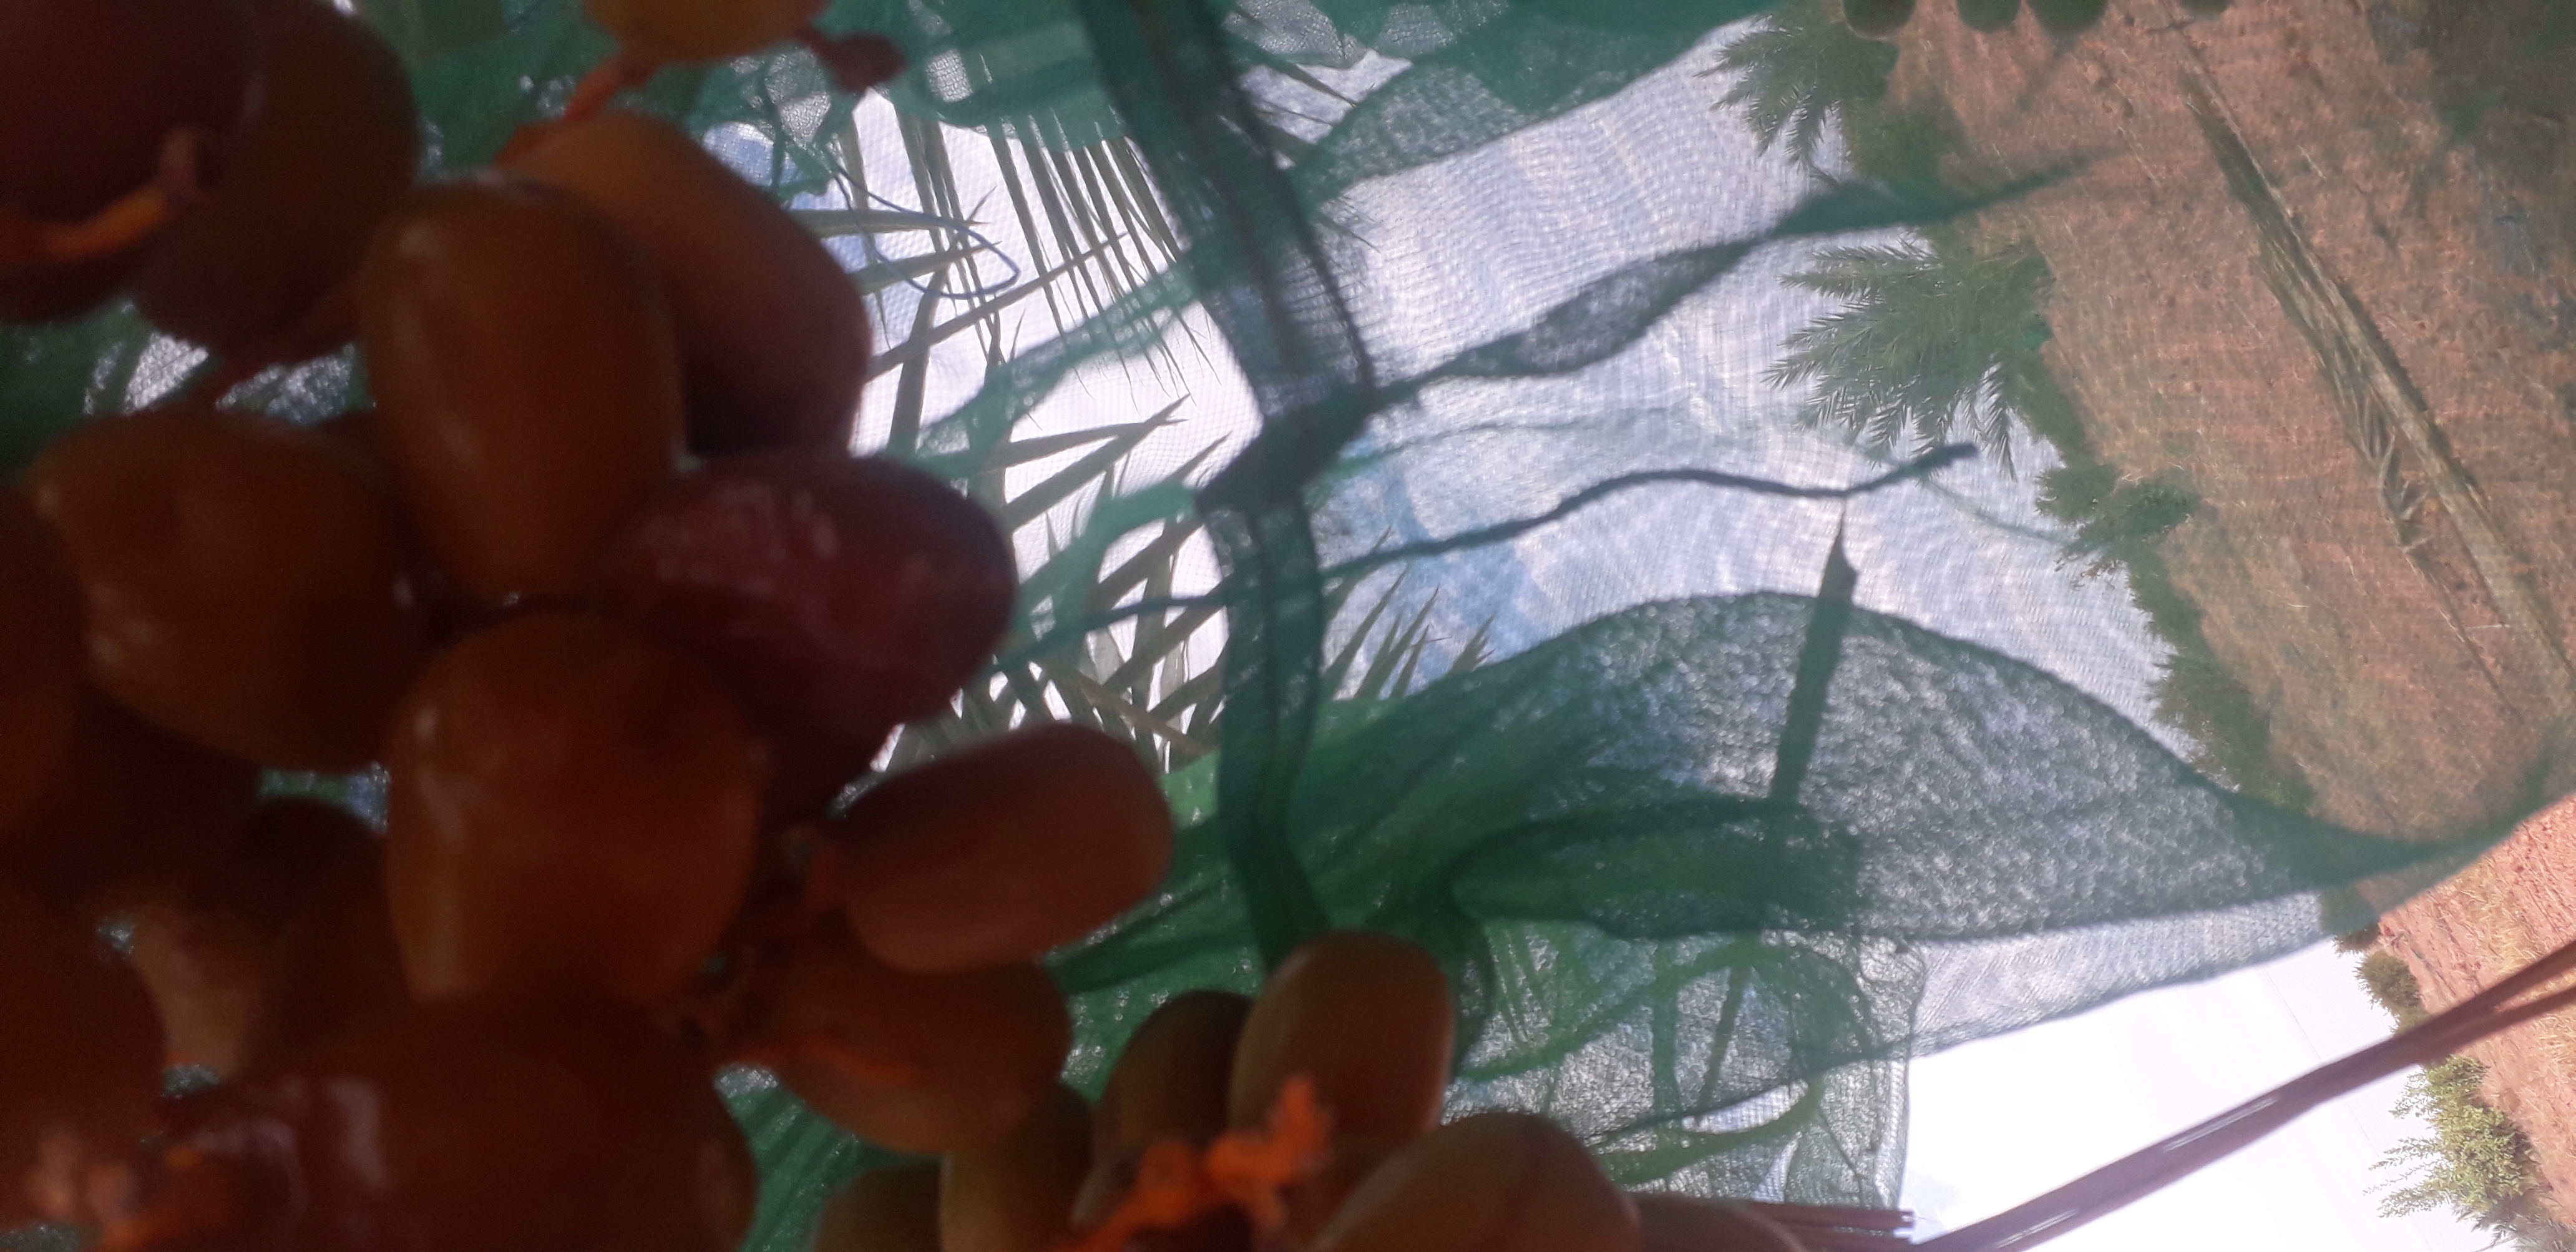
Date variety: Boufagous